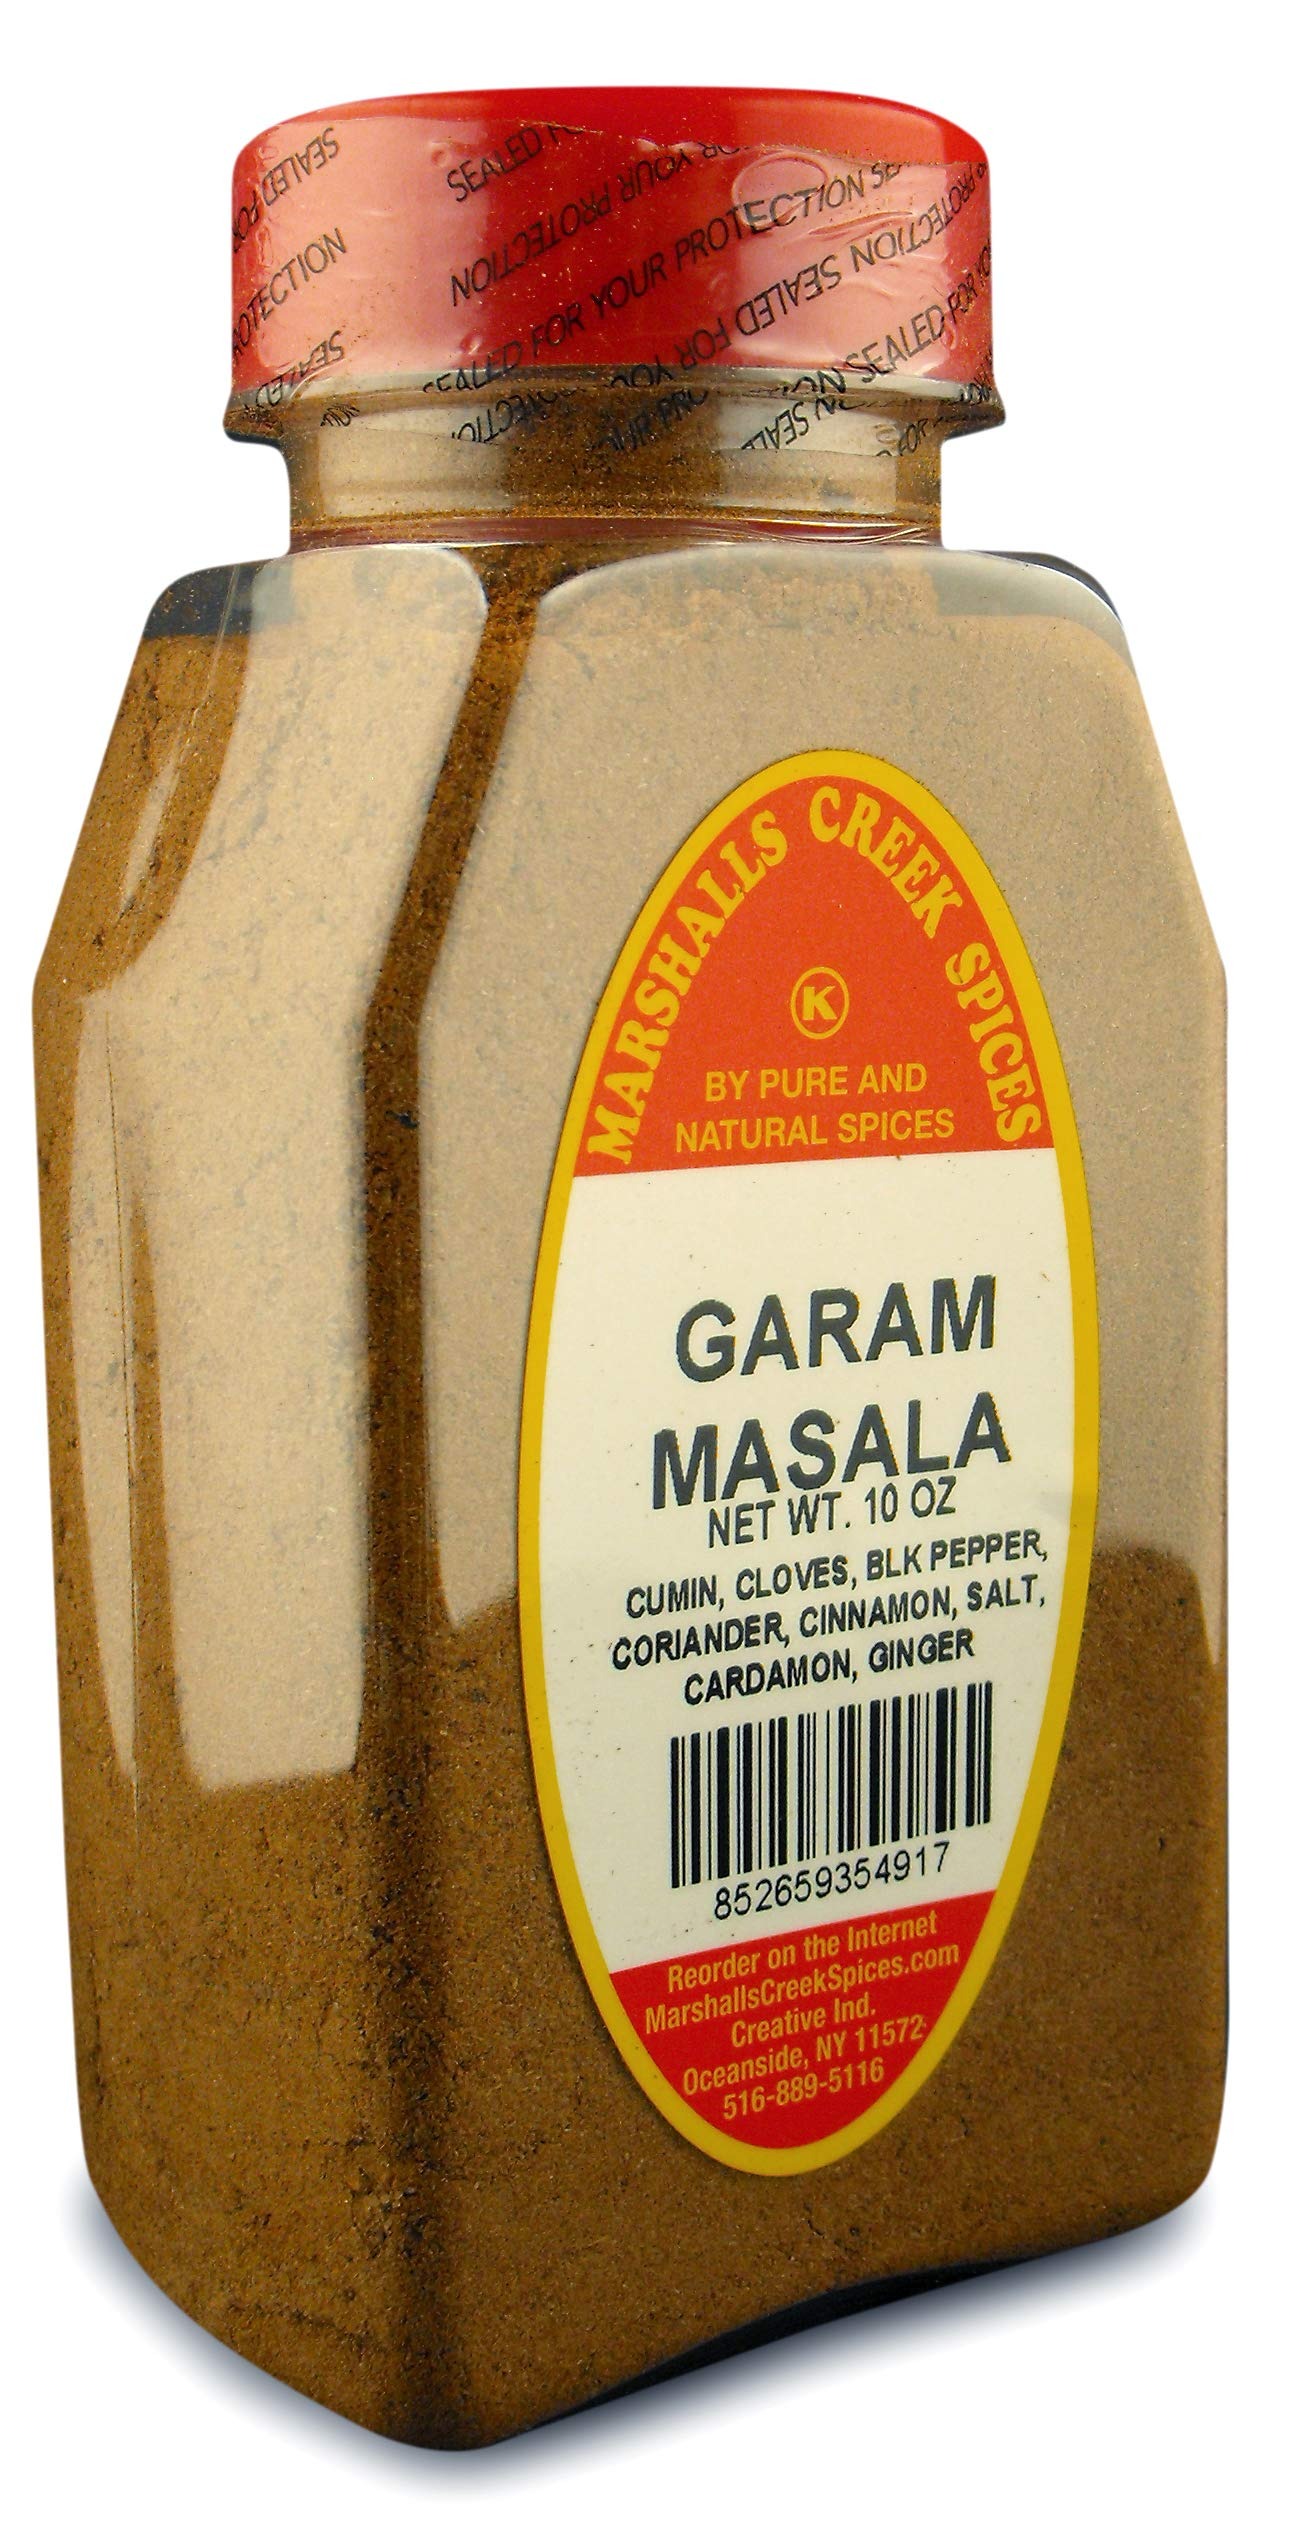
Item Name: Marshalls Creek Kosher Spices (st08) GARAM MASALA SEASONING 10 oz
Bullet Point 1: Marshalls Creek Spices buys in small quantities and packs weekly providing the freshest spices possible. Fresher spices means more flavor and a longer shelf life.
Bullet Point 2: No Fillers - No MSG
Bullet Point 3: All Natural & Kosher
Bullet Point 4: 10 ounce jar of Garam Masala Seasoning. Ingredients: Cumin, Cloves, Ginger, Black Pepper, Coriander, Cinnamon, Salt, Cardamon
Product Description: 10 ounce jar of Garam Masala Seasoning. Ingredients: Cumin, Cloves, Ginger, Black Pepper, Coriander, Cinnamon, Salt, Cardamon
Value: 10.0
Unit: Ounce

Price: 11.95